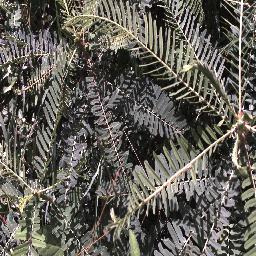
Label: negative